History of rail transport in Great Britain 1948–1994

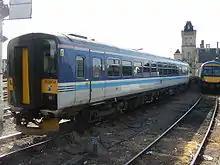
"Super Sprinter" in Regional Railways livery

In the 1970s, British Rail developed tilting train technology in the Advanced Passenger Train; there had been earlier experiments and prototypes in other countries, notably Italy. The objective of the tilt was to minimise the discomfort to passengers caused by taking the curves of the West Coast Main Line at high speed. The APT also had hydrokinetic brakes, which enabled the train to stop from 150 mph within existing signal spacings.